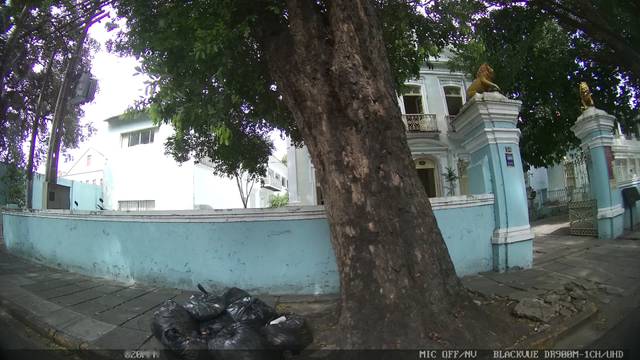
Region: Brazil
Coordinates: -8.061, -34.901